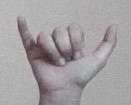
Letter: ya